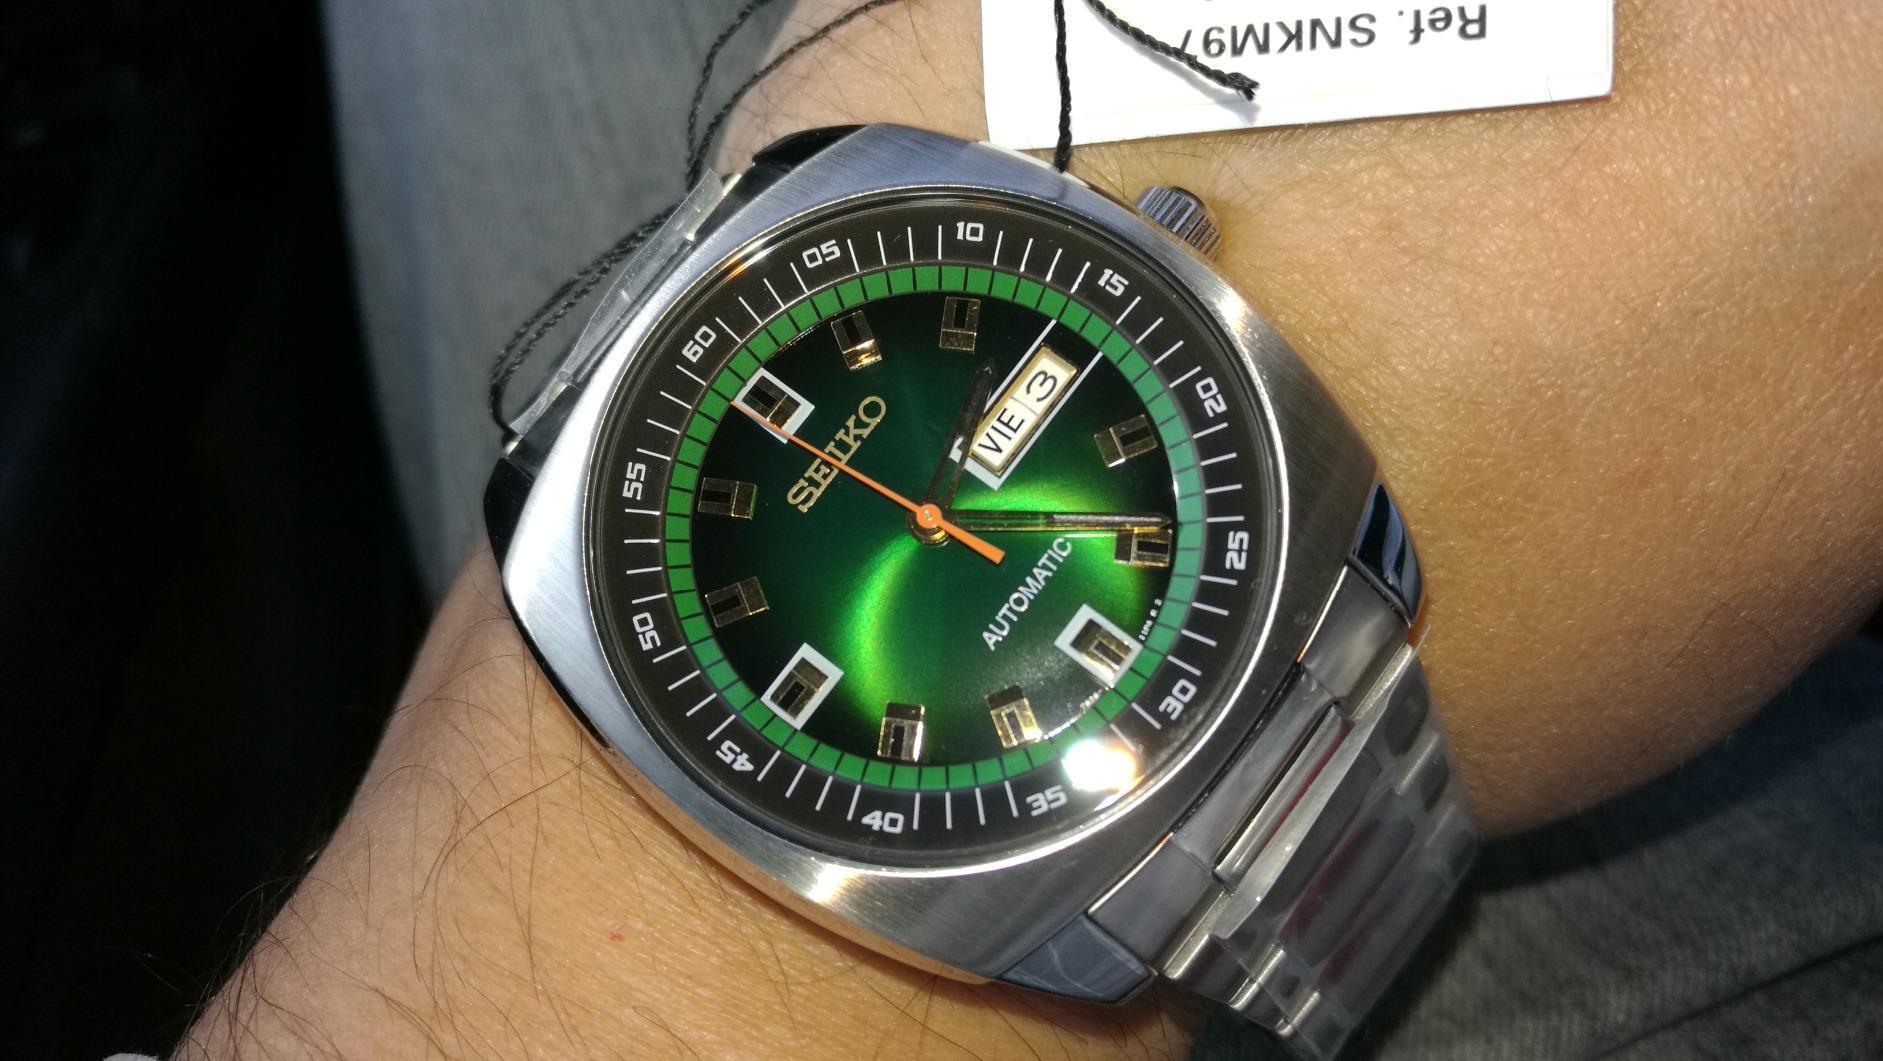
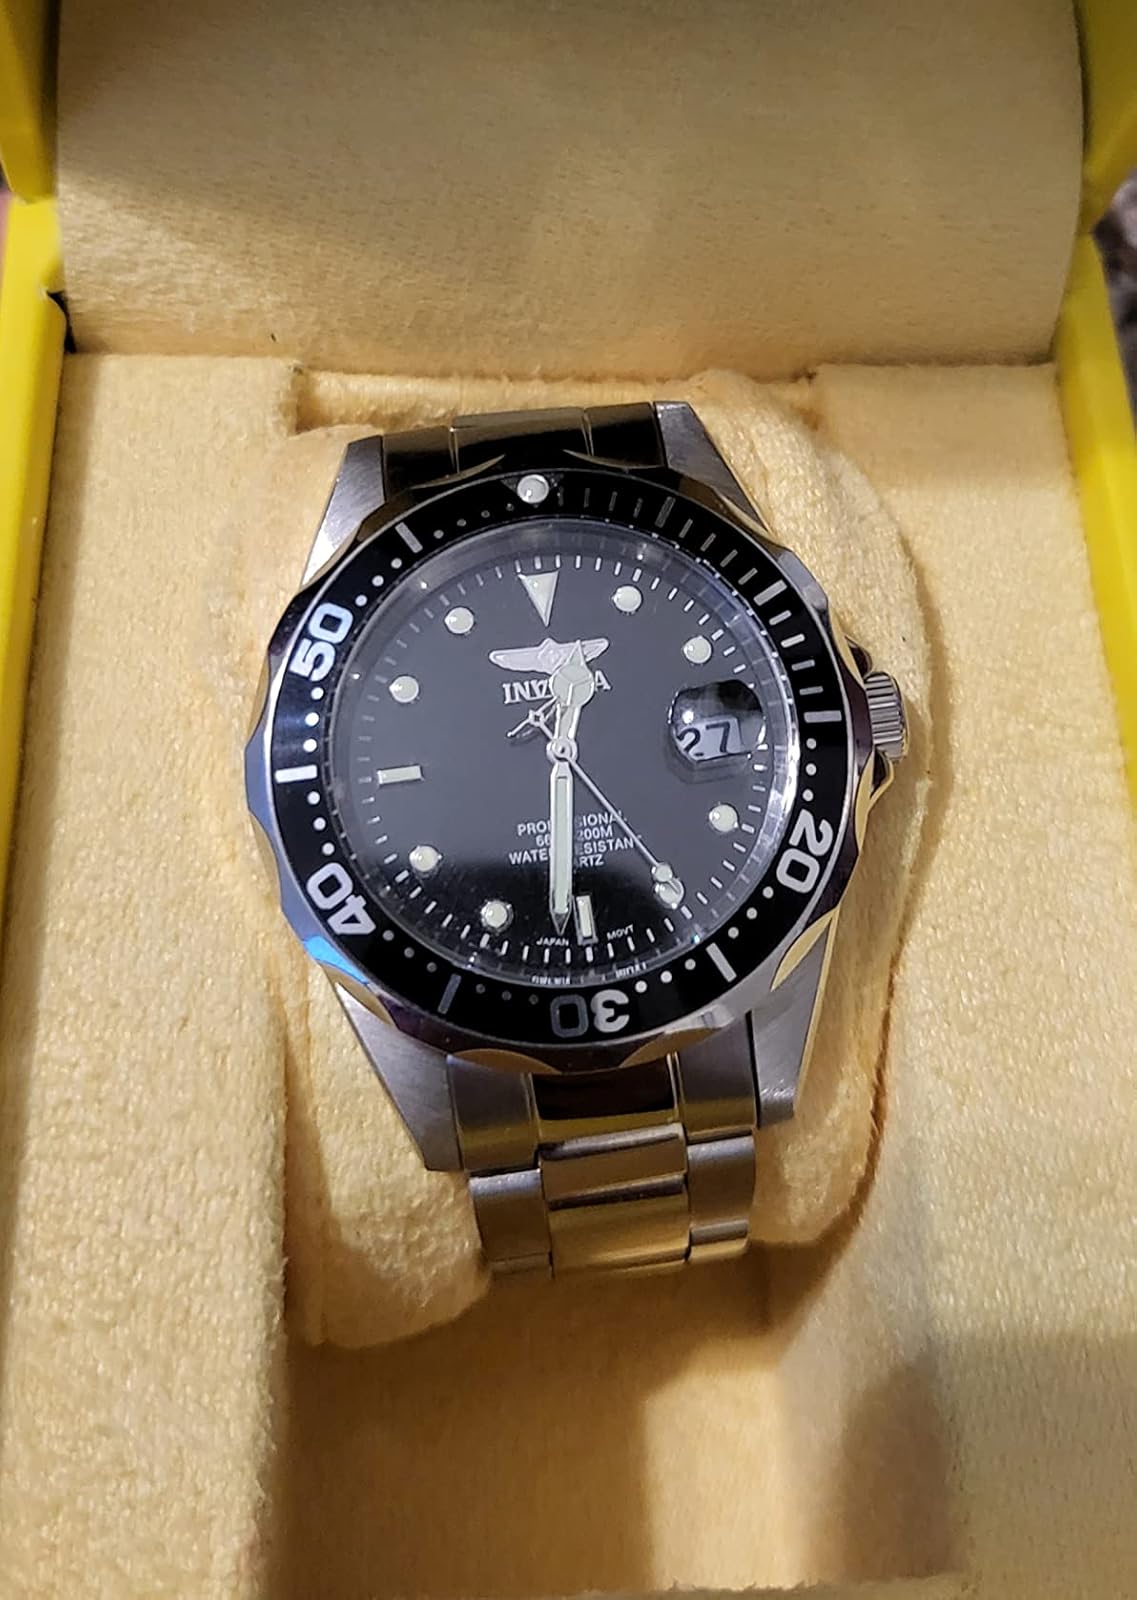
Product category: accessories_watch
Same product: no